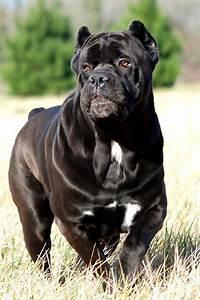
dog